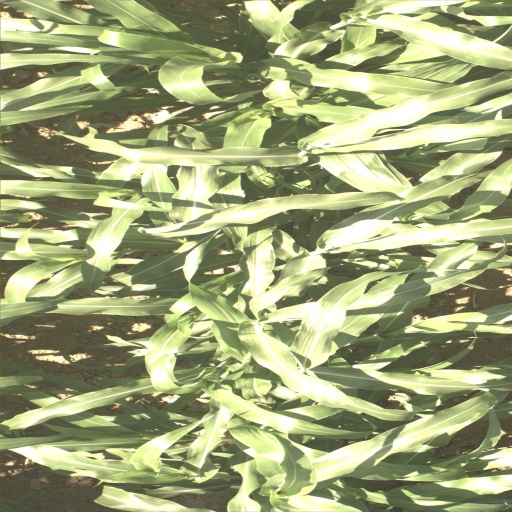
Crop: sorghum